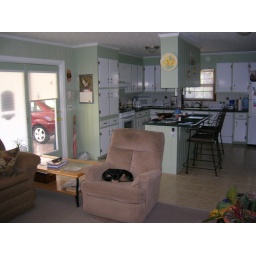
The other side of the kitchen with french door out to the carport, F/R in the foreground.